Yuri Muzychenko

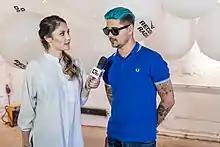
Muzychenko at Vidfest 2018

Muzychenko was born on July 8, 1987, in Gatchina. He was the youngest child in his family, while his brothers and sisters were athletes, he was the only musician. Upon administration to the Russian State Institute of Performing Arts (formerly SPbGATI), a situation occurred and it led him to the Litsedei. Muzychenko liked the behaviour and atmosphere of the Litsedeevs and he said that 'They are real rock and roll players'.